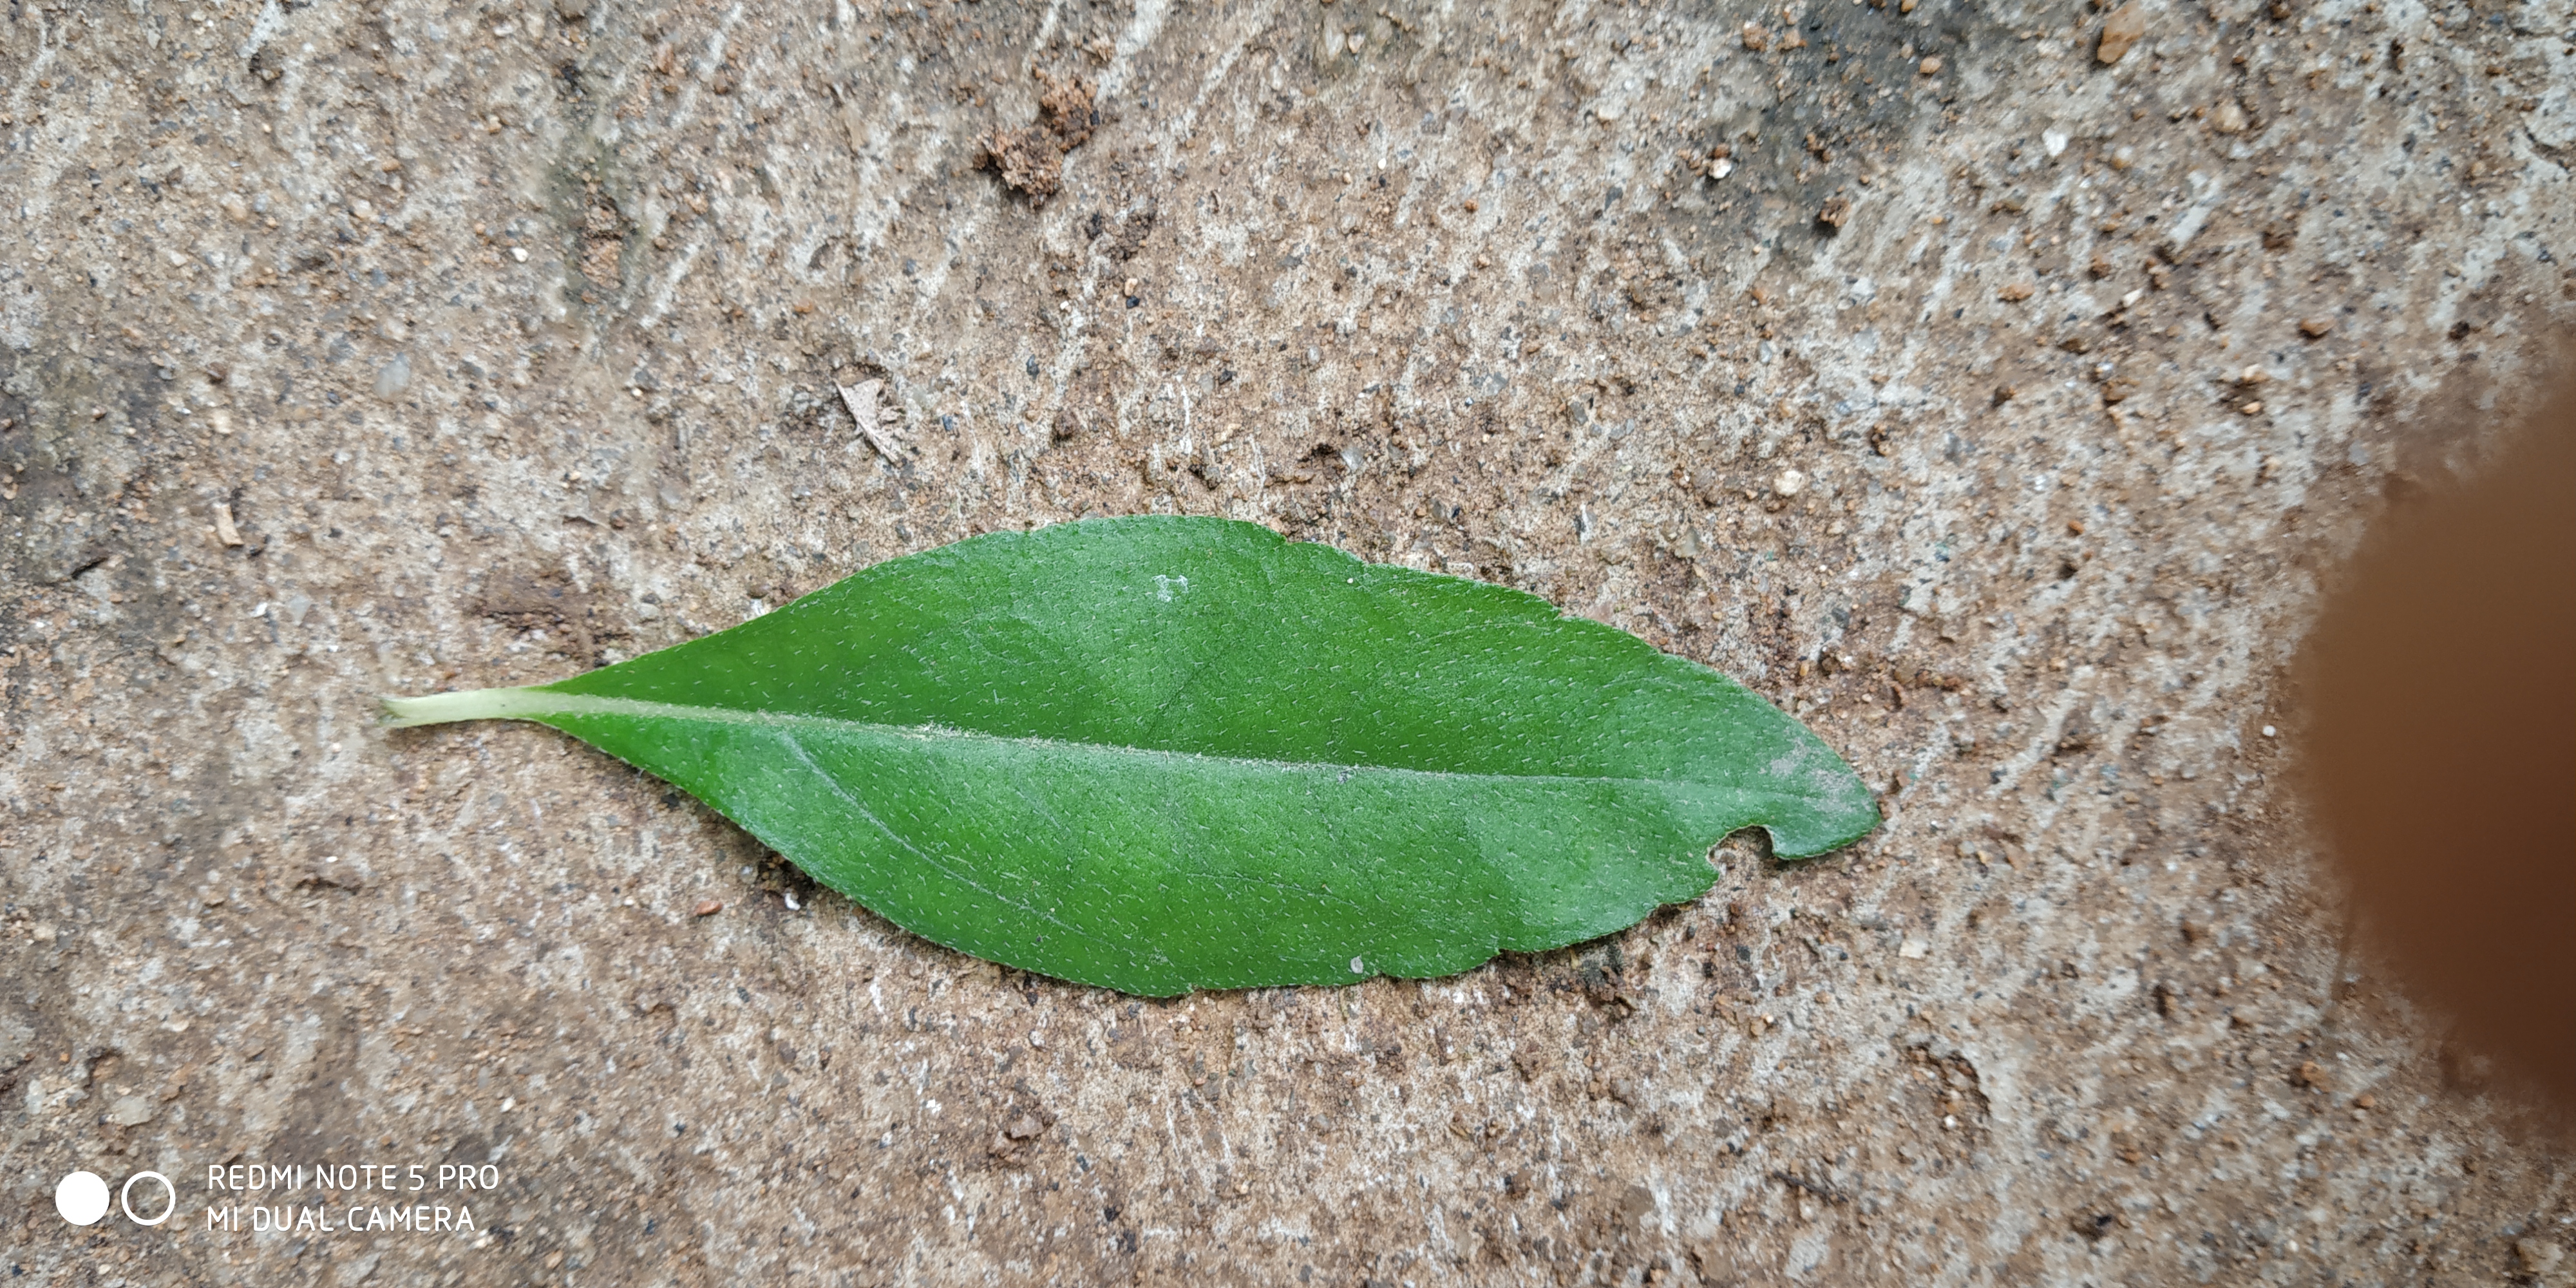
Plant: Bringaraja